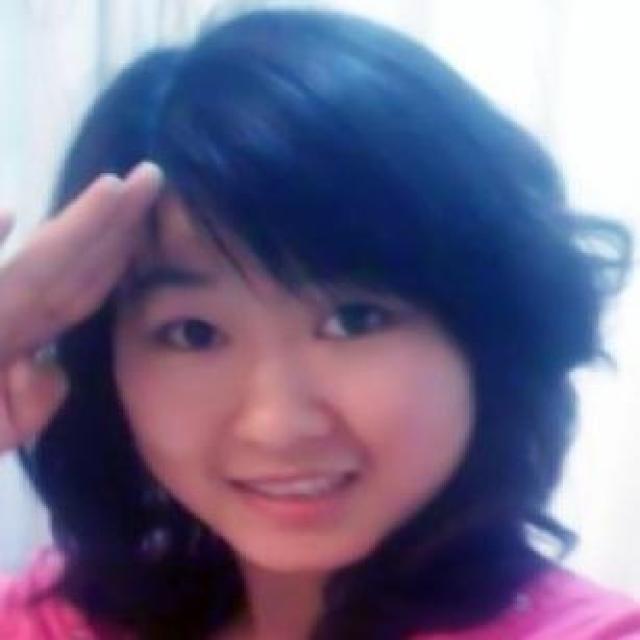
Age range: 21-44